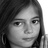
Emotion: neutral